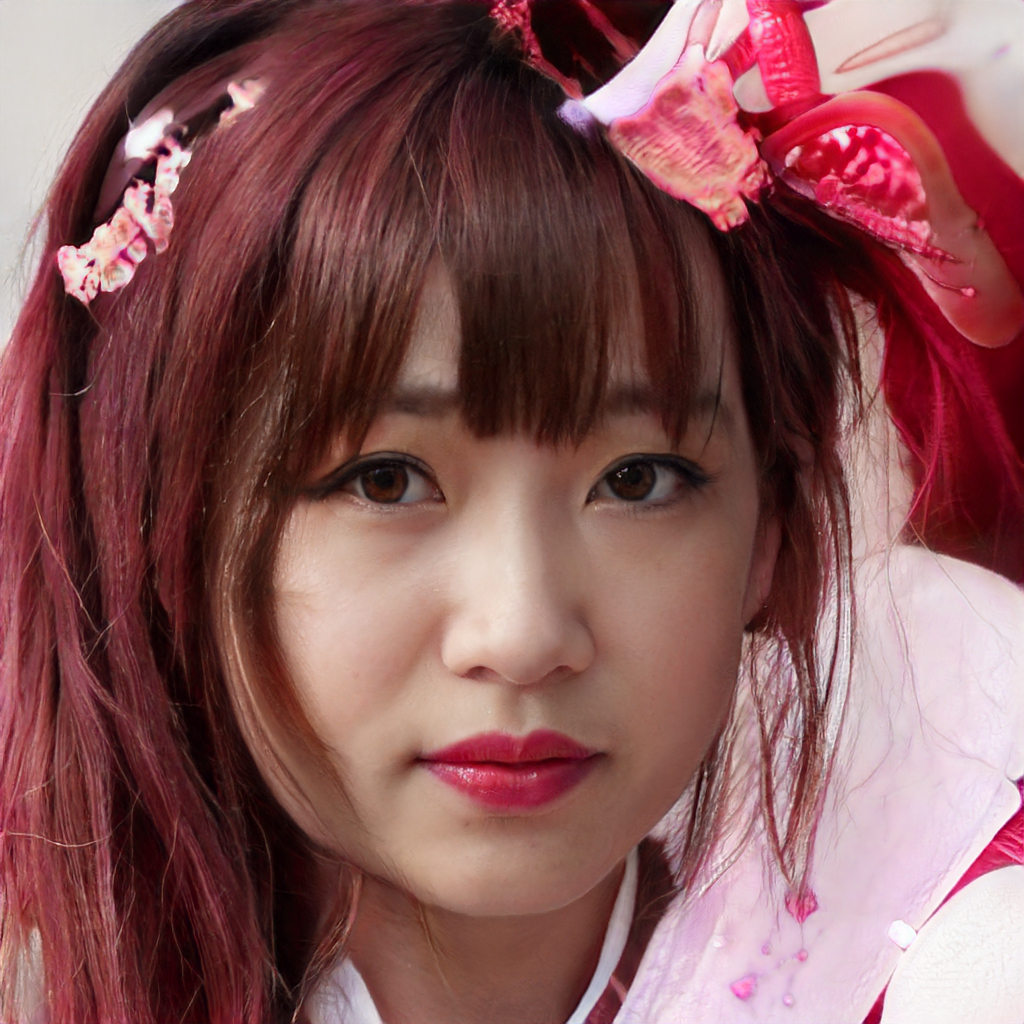
Gender: Female